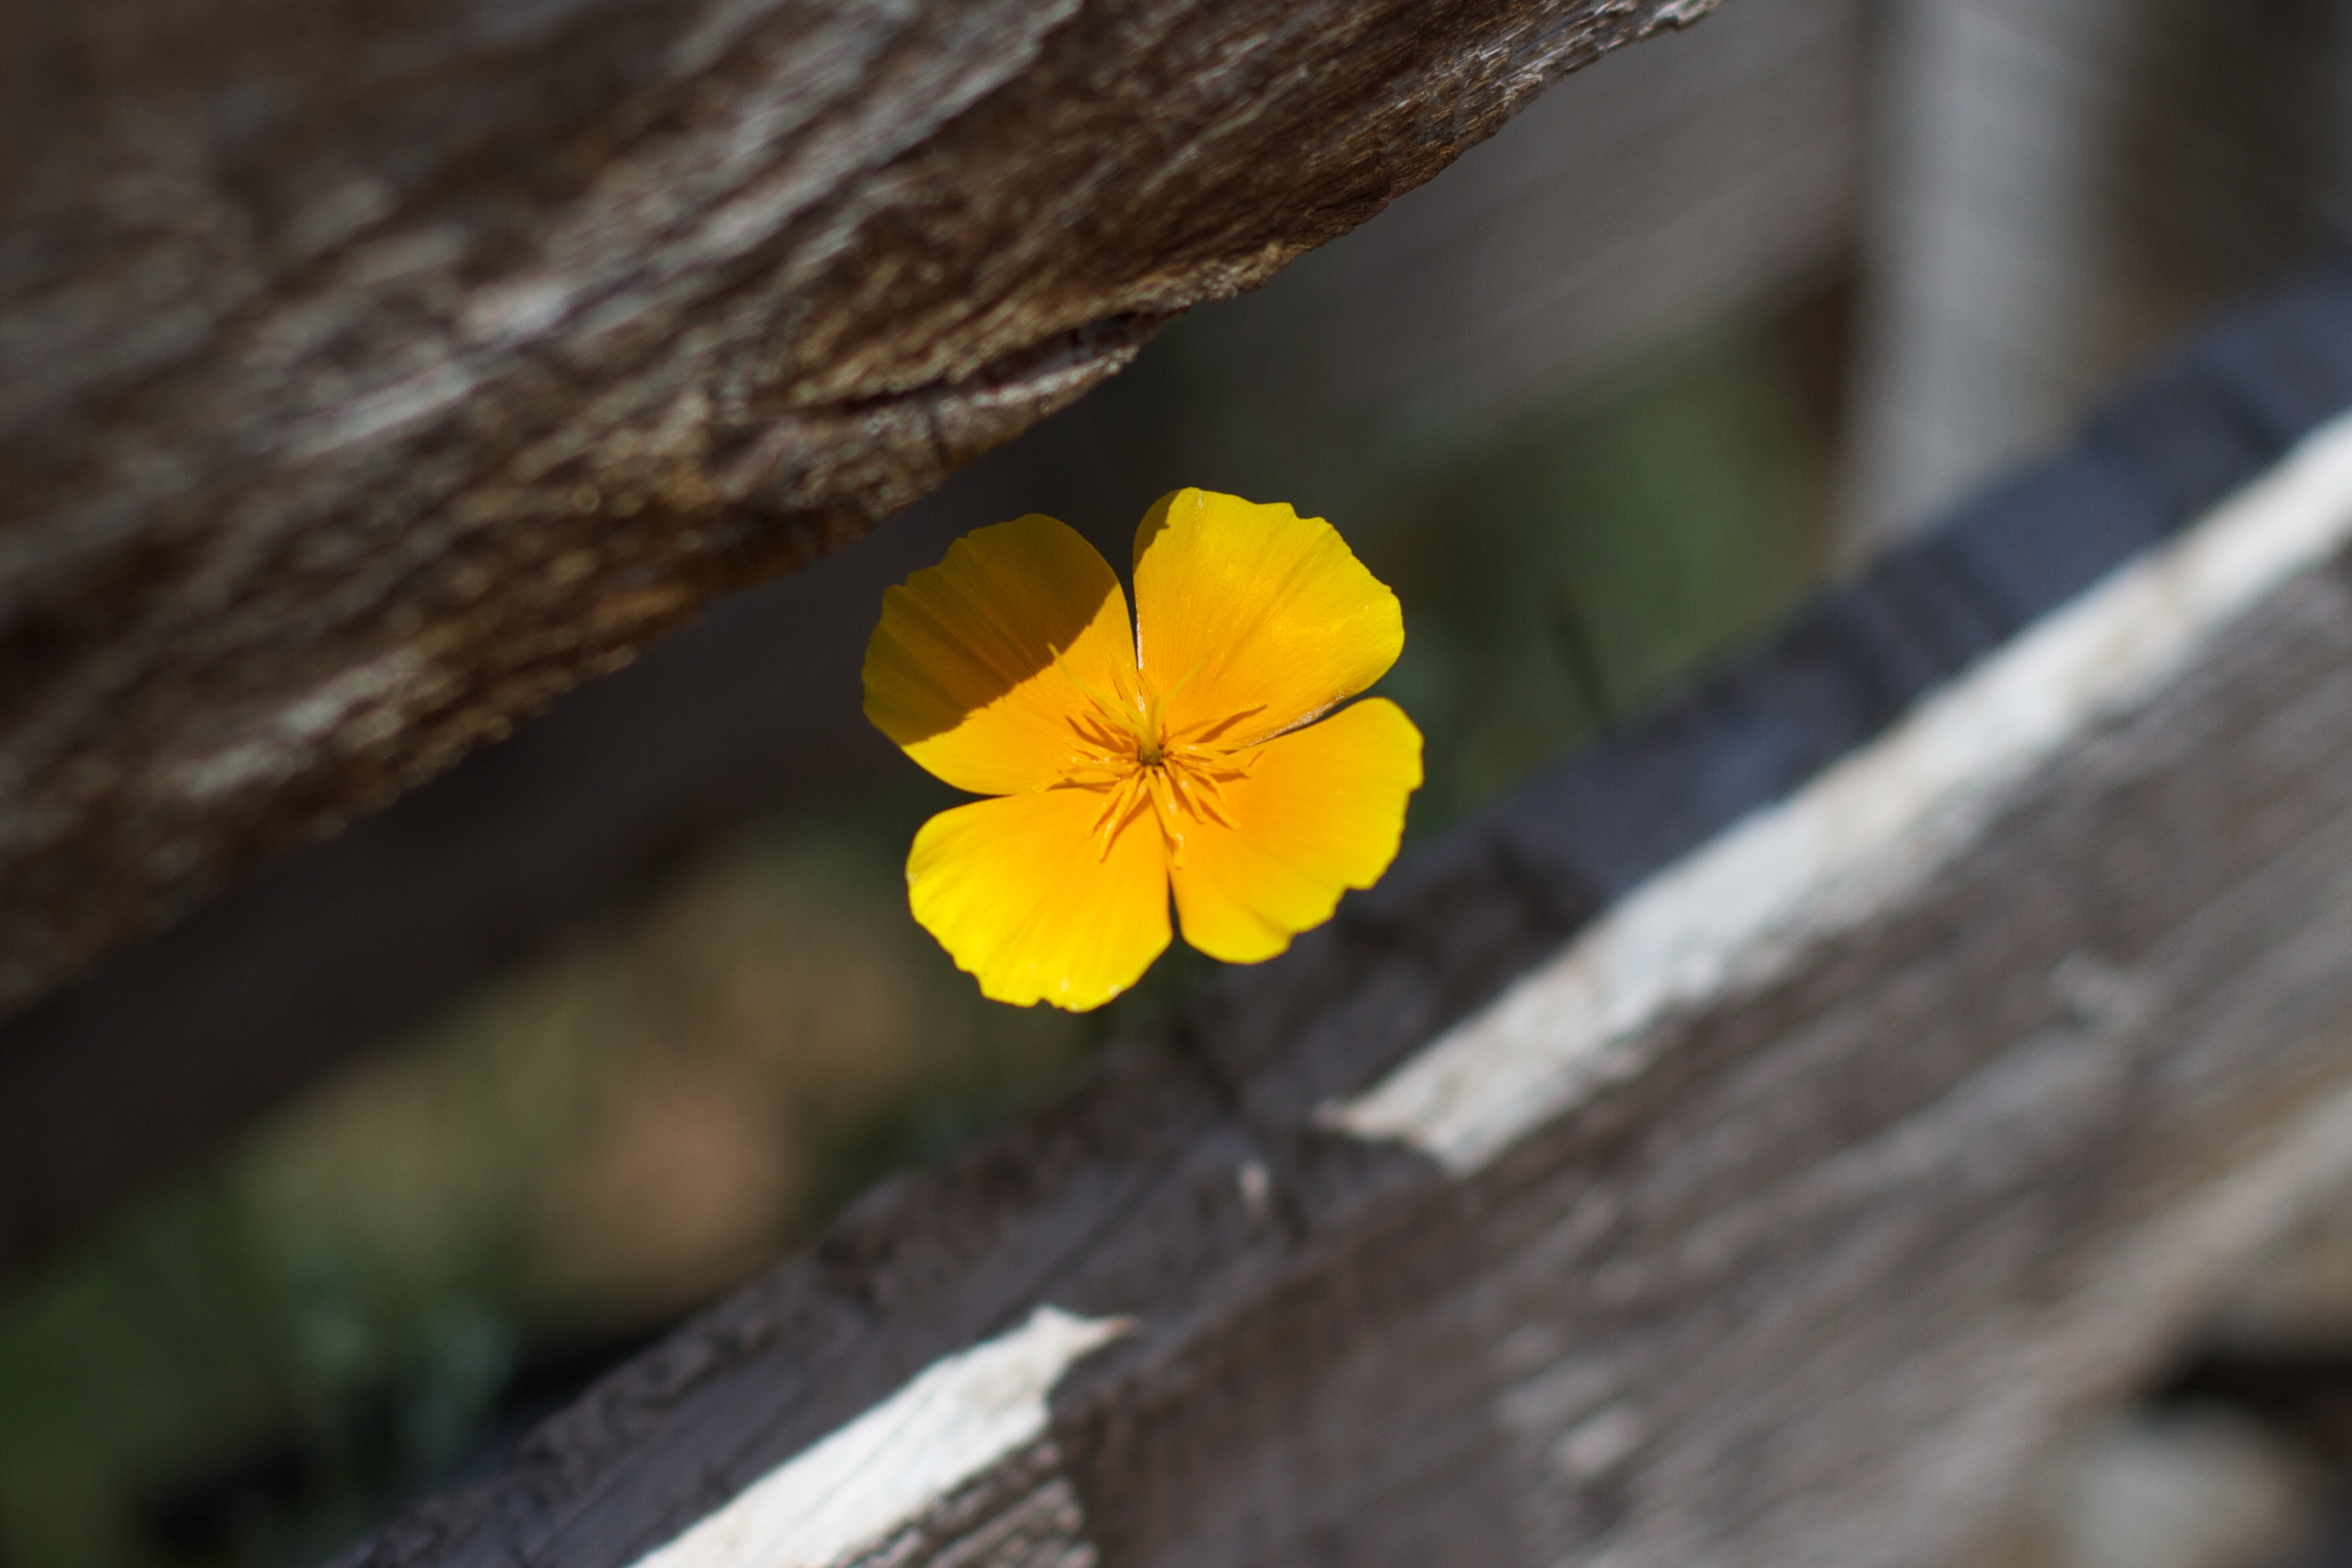
nature, plant, leaf, flower, petal, botany, yellow, flora, wildflower, close up, macro photography, flowering plant, plant stem, land plant